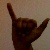
The image shows a hand gesture representing the letter 'Y' in Indian Sign Language.